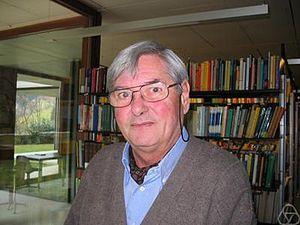
Jacques Martinet, né le 31 octobre 1939 à Grenoble, est un mathématicien français. Il travaille sur la théorie des nombres.